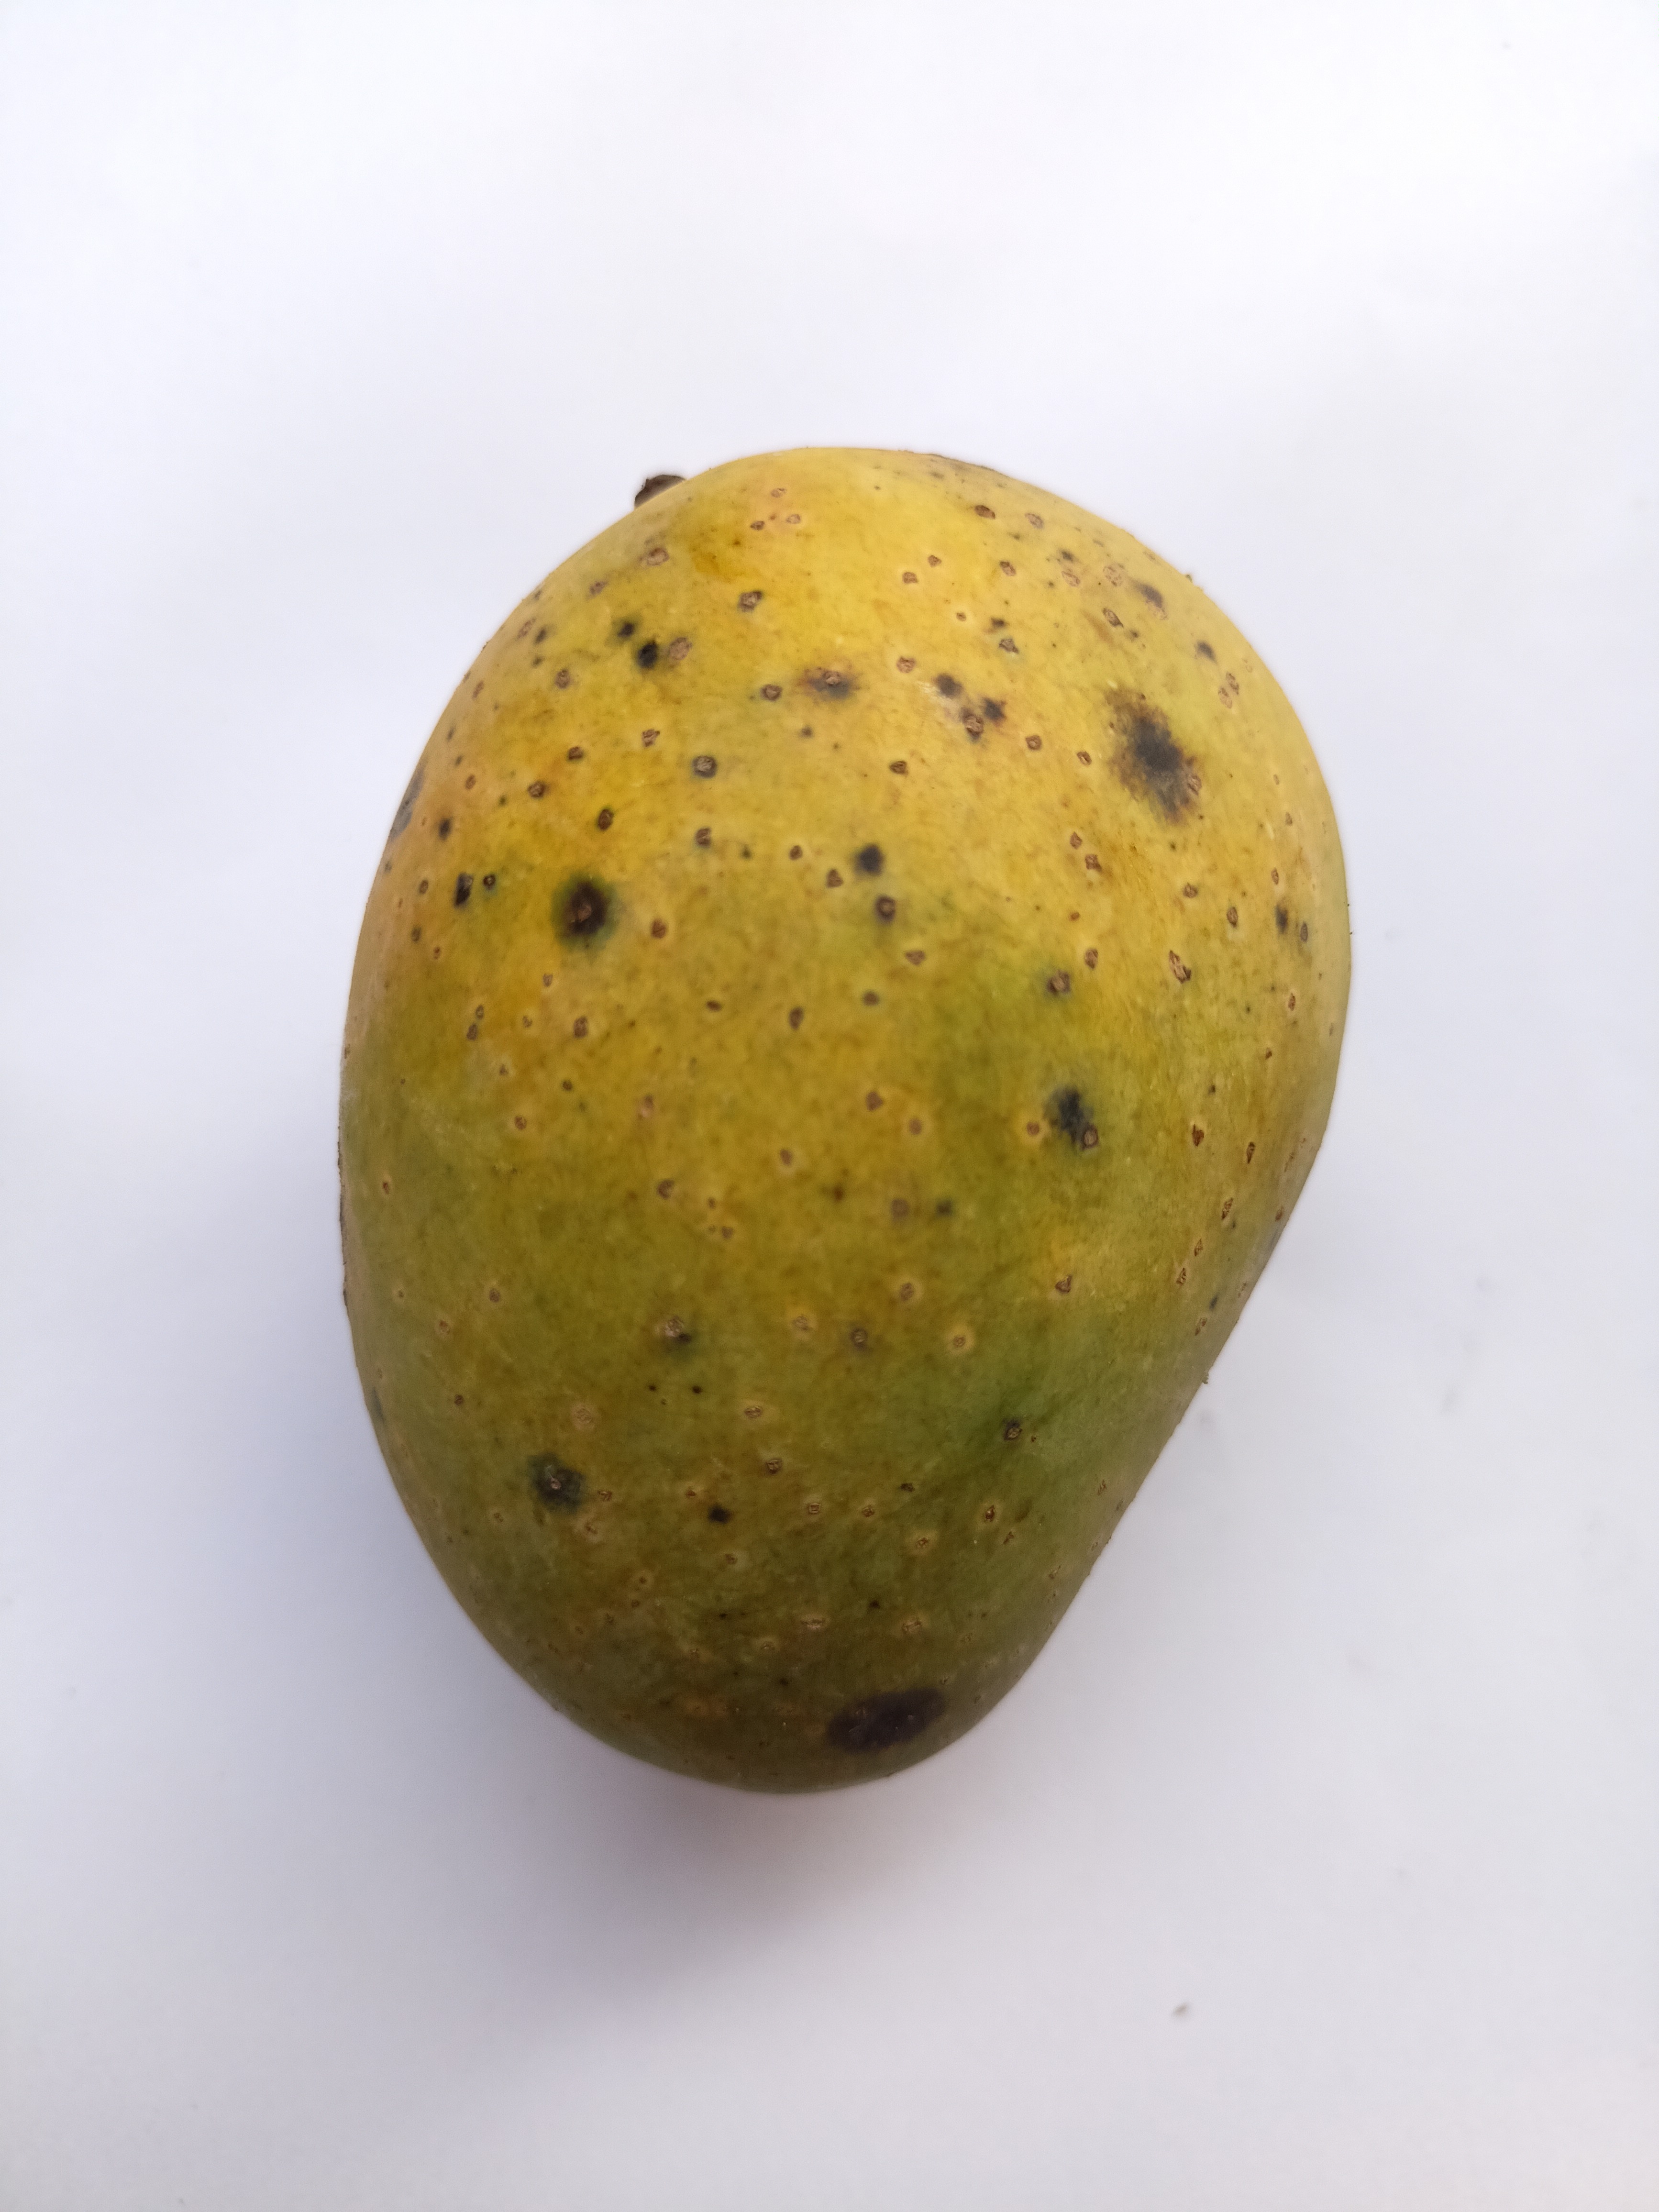
Mango variety: GopalBhog